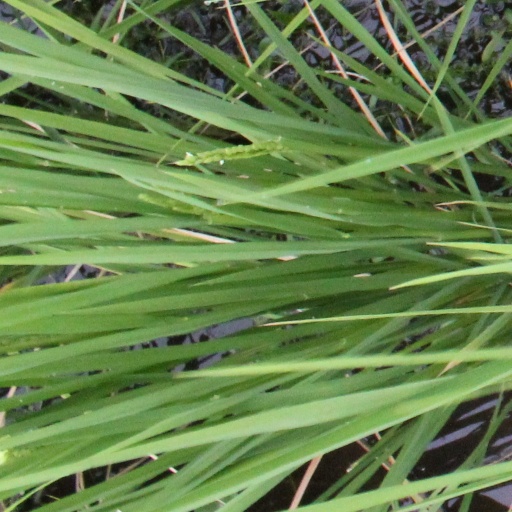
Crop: rice